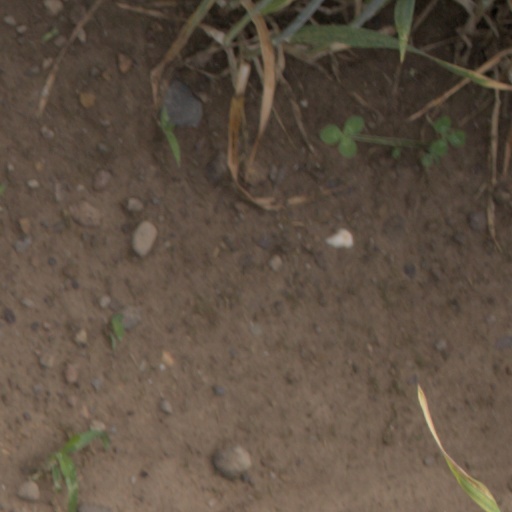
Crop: wheat